Phantom (pilot boat)

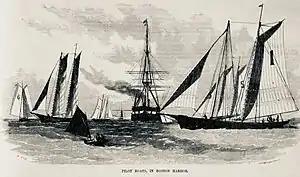
Pilot Boats In Boston Harbor by Alfred Waud.

On March 14, 1886, the SS "Oregon" of the Cunard Line was hit by a coal schooner off Fire Island with 845 people on board. Pilot Charles Samson of the New York pilot-boat "Phantom No. 11" rescued 400 passengers and crew by placing some of them in the deck room on the small pilot-boat and transporting them safely to the North German Lloyd liner "Fulda". The "Phantom" also towed into Sandy Hook eight life boats belonging to the "Oregon". A lumber boat, "Fannie H. Gorham", also helped in the rescue of the remaining passengers. The "Oregon" sank shortly after the passengers were taken off the ship. William Parker and E. E. Mitchell were also pilots on board the "Phantom".